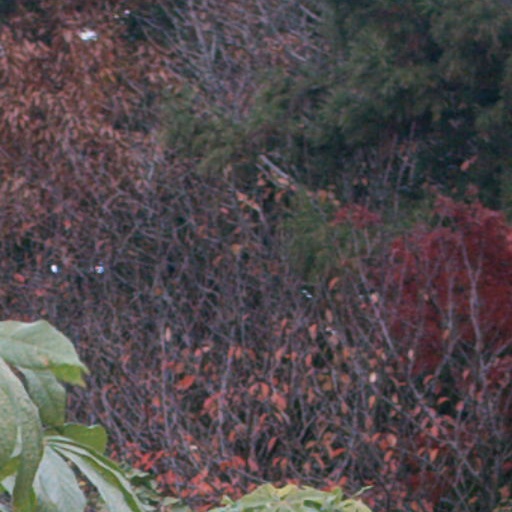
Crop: cassava